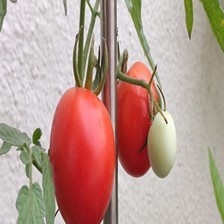
Label: tomato